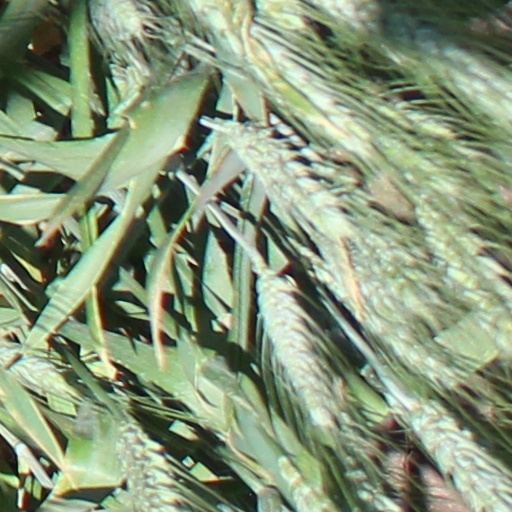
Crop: wheat